Rebecca Preston

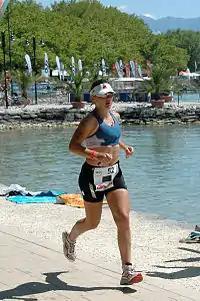
Preston in 2006

Rebecca Preston (born 1979) is an Australian triathlete. She competes in the Ironman Triathlon and finished fifth in the 2007 Ironman World Championship. In 2005, Preston won the Ironman UK, in 2006 she won Ironman Austria and Ironman Switzerland, while in 2007 she won Ironman Switzerland and Antwerp Ironman 70.3.